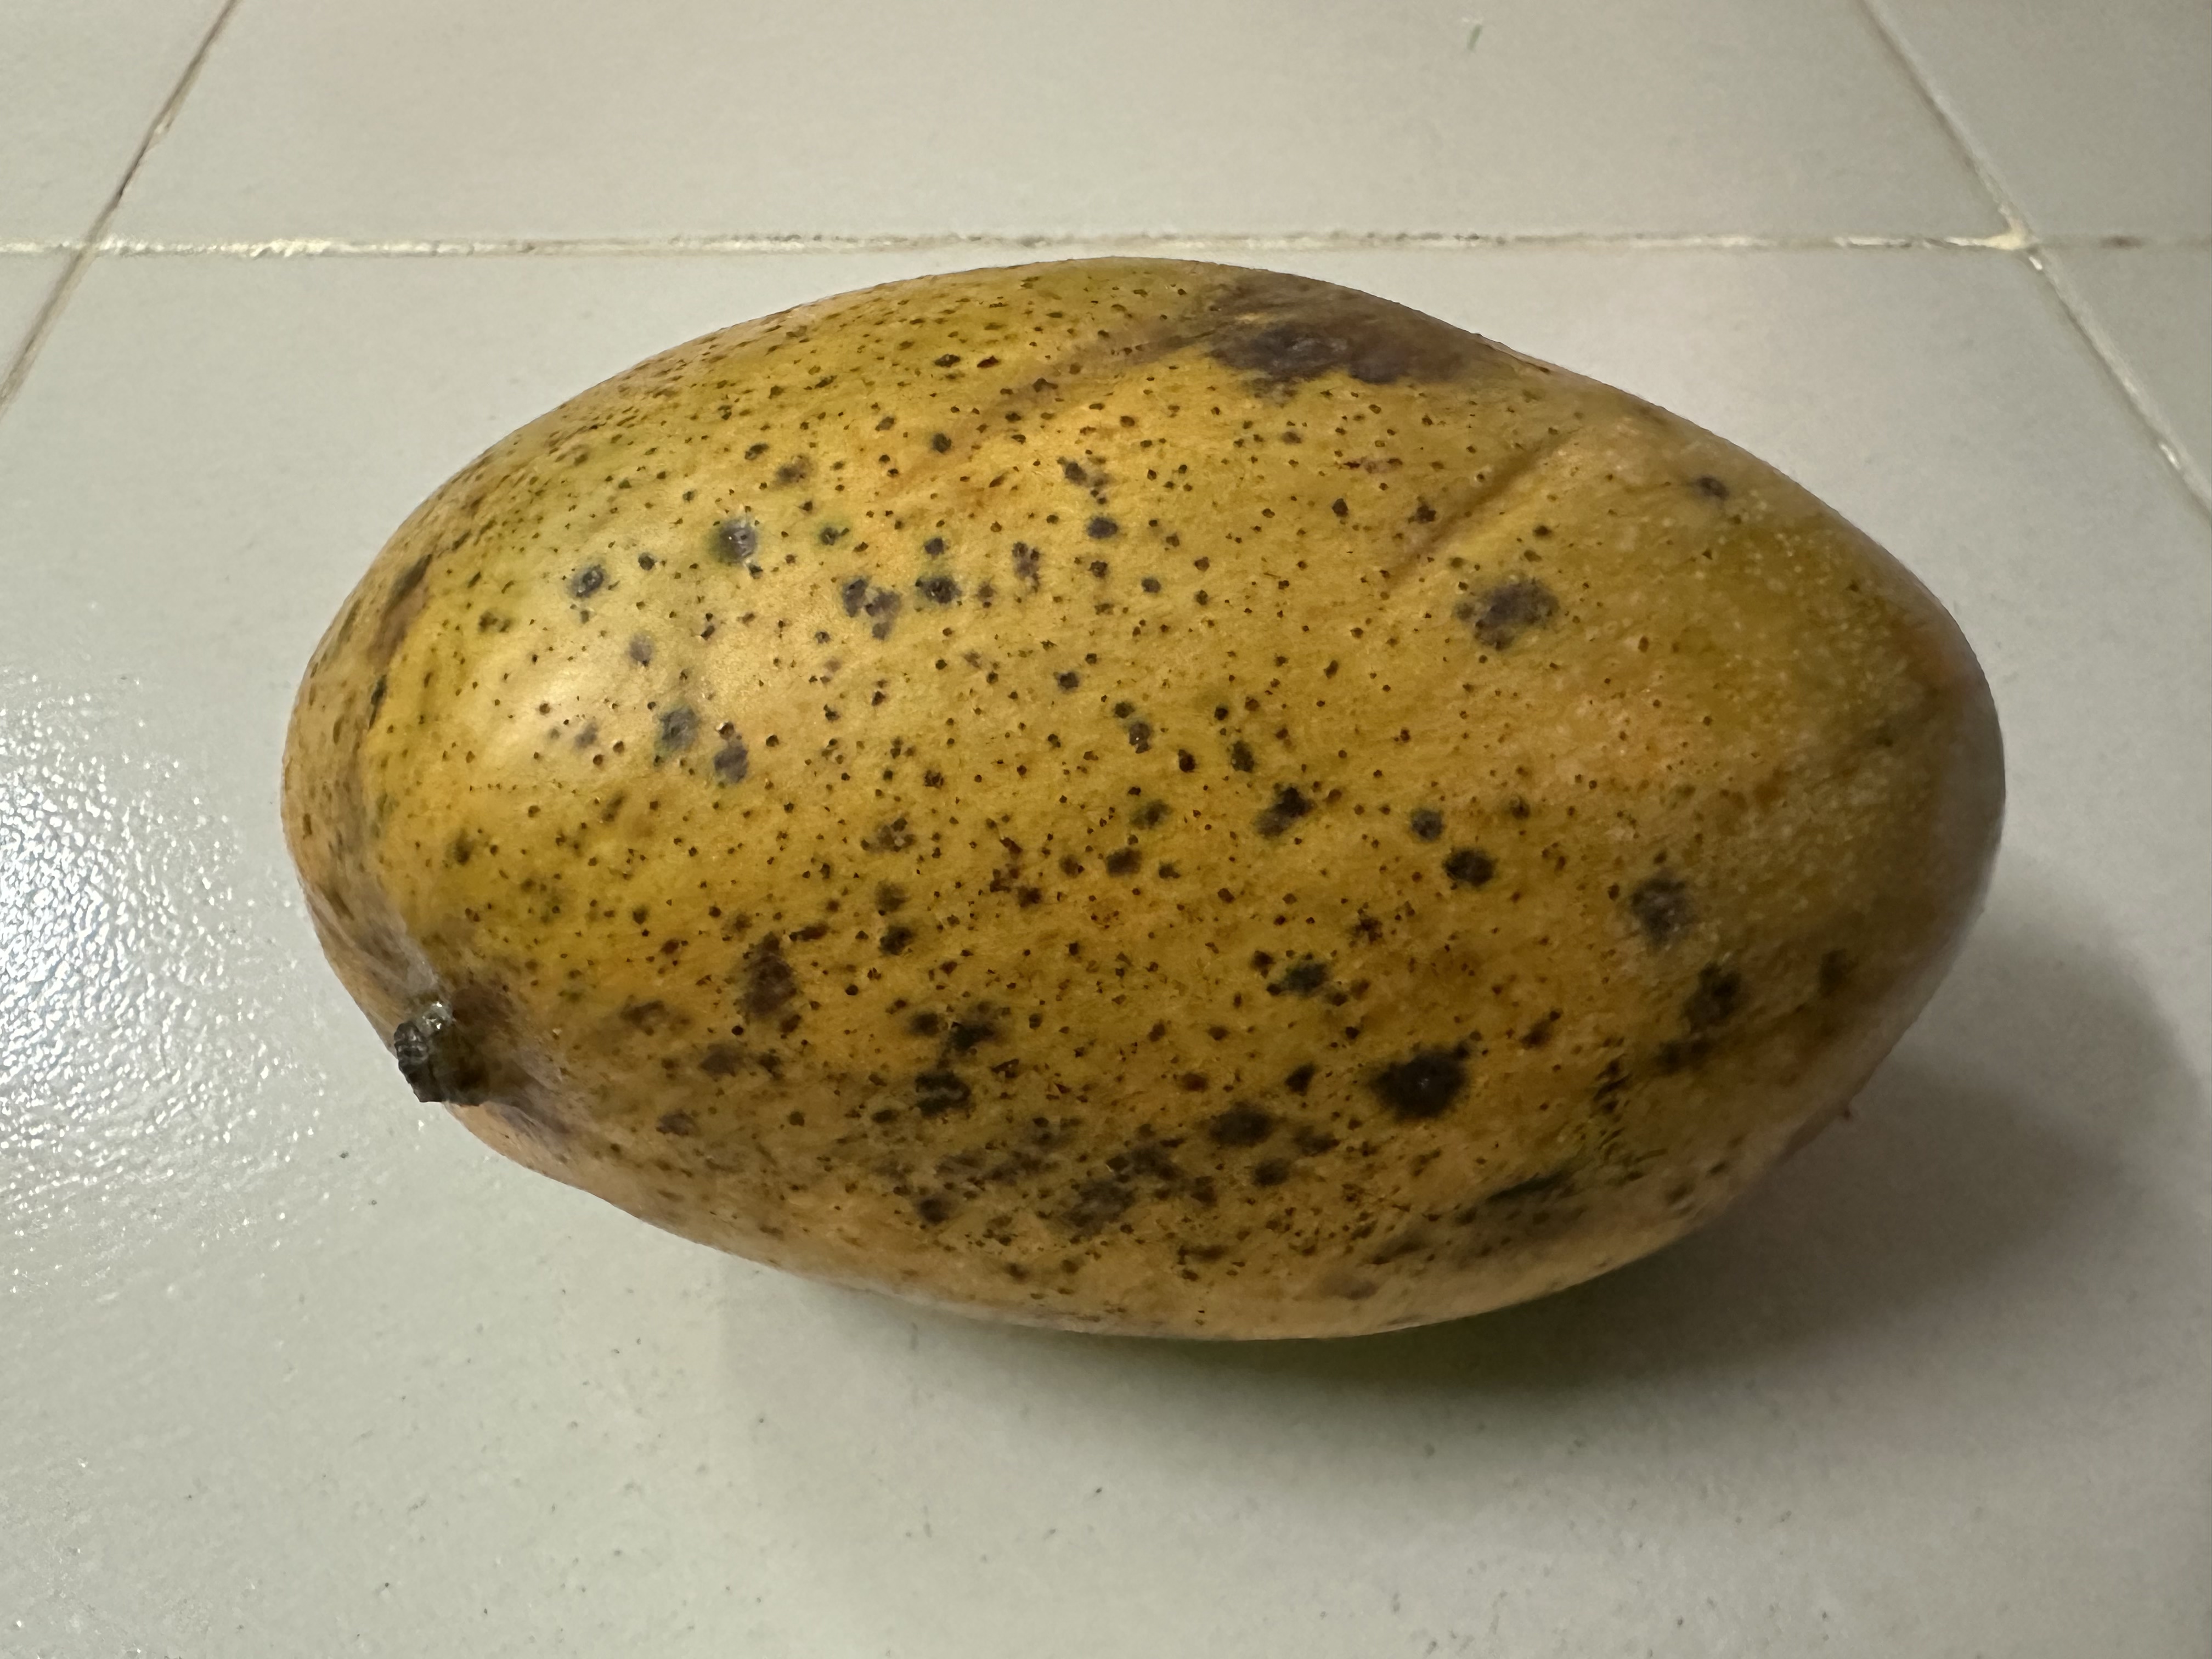
Mango variety: Mollika